Neuilly Athletic Circle

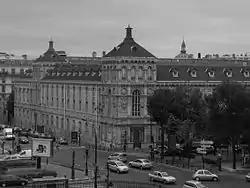

In early 1893, students from the "Lycée Chaptal" in Paris founded one of France's earliest football clubs, initially naming it "L'Étoile" ("The Star"). The team set up on the Madrid lawn in the Bois de Boulogne, near the pitch of Club Français, the first club founded by French players in 1892. Club Français had also been established by students from "Lycée Chaptal" and the "Lycée Janson-de-Sailly". L'Étoile naturally forged ties with Club Français and played just one match against another team, losing 4-0 to a secondary Club Français squad on the Ligue du Bois de Boulogne pitch.